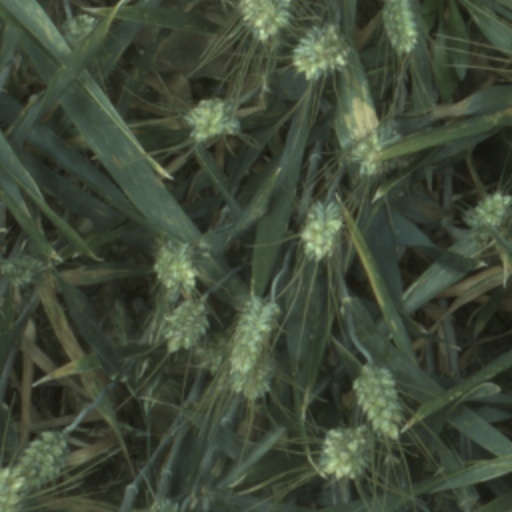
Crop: wheat